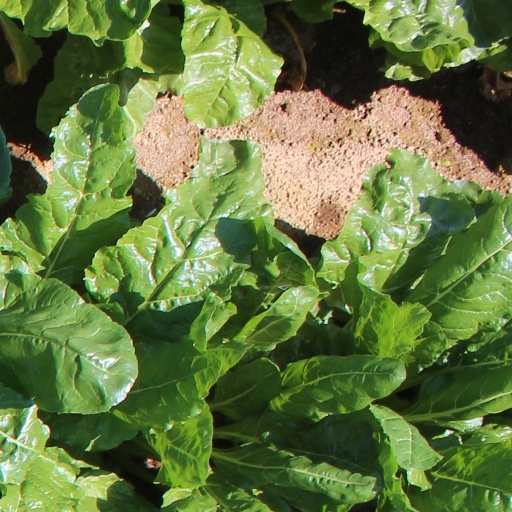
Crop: sugar beet